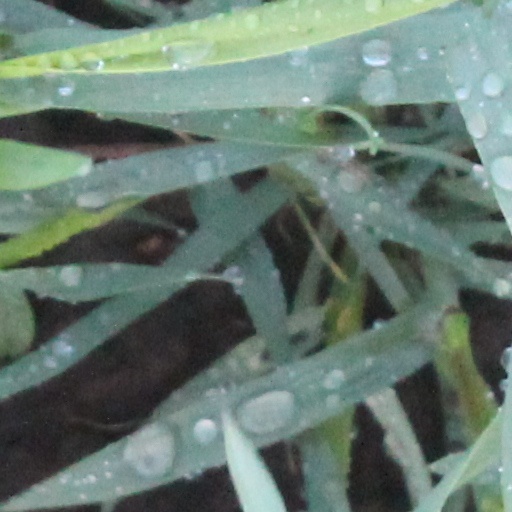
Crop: wheat